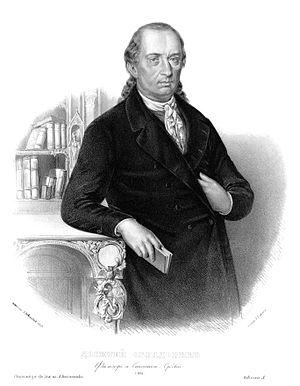
Anastas Jovanović, né à Vratsa en 1817 et mort le 1ᵉʳ novembre 1899, est un photographe et lithographe majeur serbe.
Le Musée de Vuk et Dositej est un musée de Belgrade, la capitale de la Serbie. Il est situé 21 rue Gospodar Jevremova, dans la municipalité de Stari grad. Le bâtiment qui abrite le musée figure sur la liste des monuments culturels d'importance exceptionnelle de la République de Serbie et sur la liste des biens culturels de la Ville de Belgrade.